1995 Tour de France, Stage 11 to Stage 20

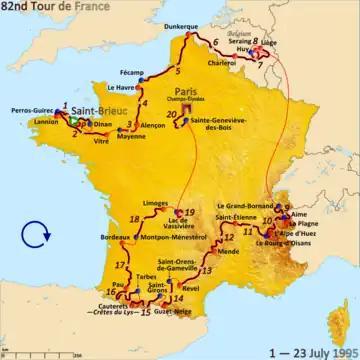
Route of the 1995 Tour de France

The 1995 Tour de France was the 82nd edition of Tour de France, one of cycling's Grand Tours. The Tour began in Saint-Brieuc with a prologue individual time trial on 1 July and Stage 11 occurred on 13 July with a hilly stage from Le Bourg-d'Oisans. The race finished on the Champs-Élysées in Paris on 23 July.